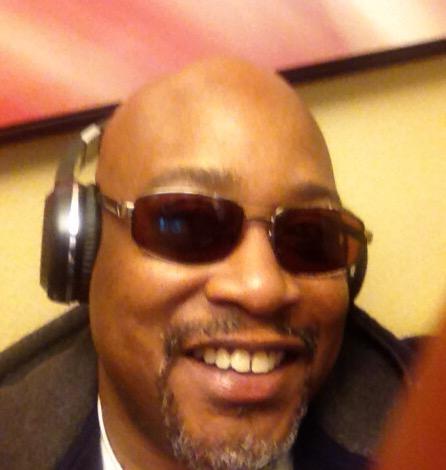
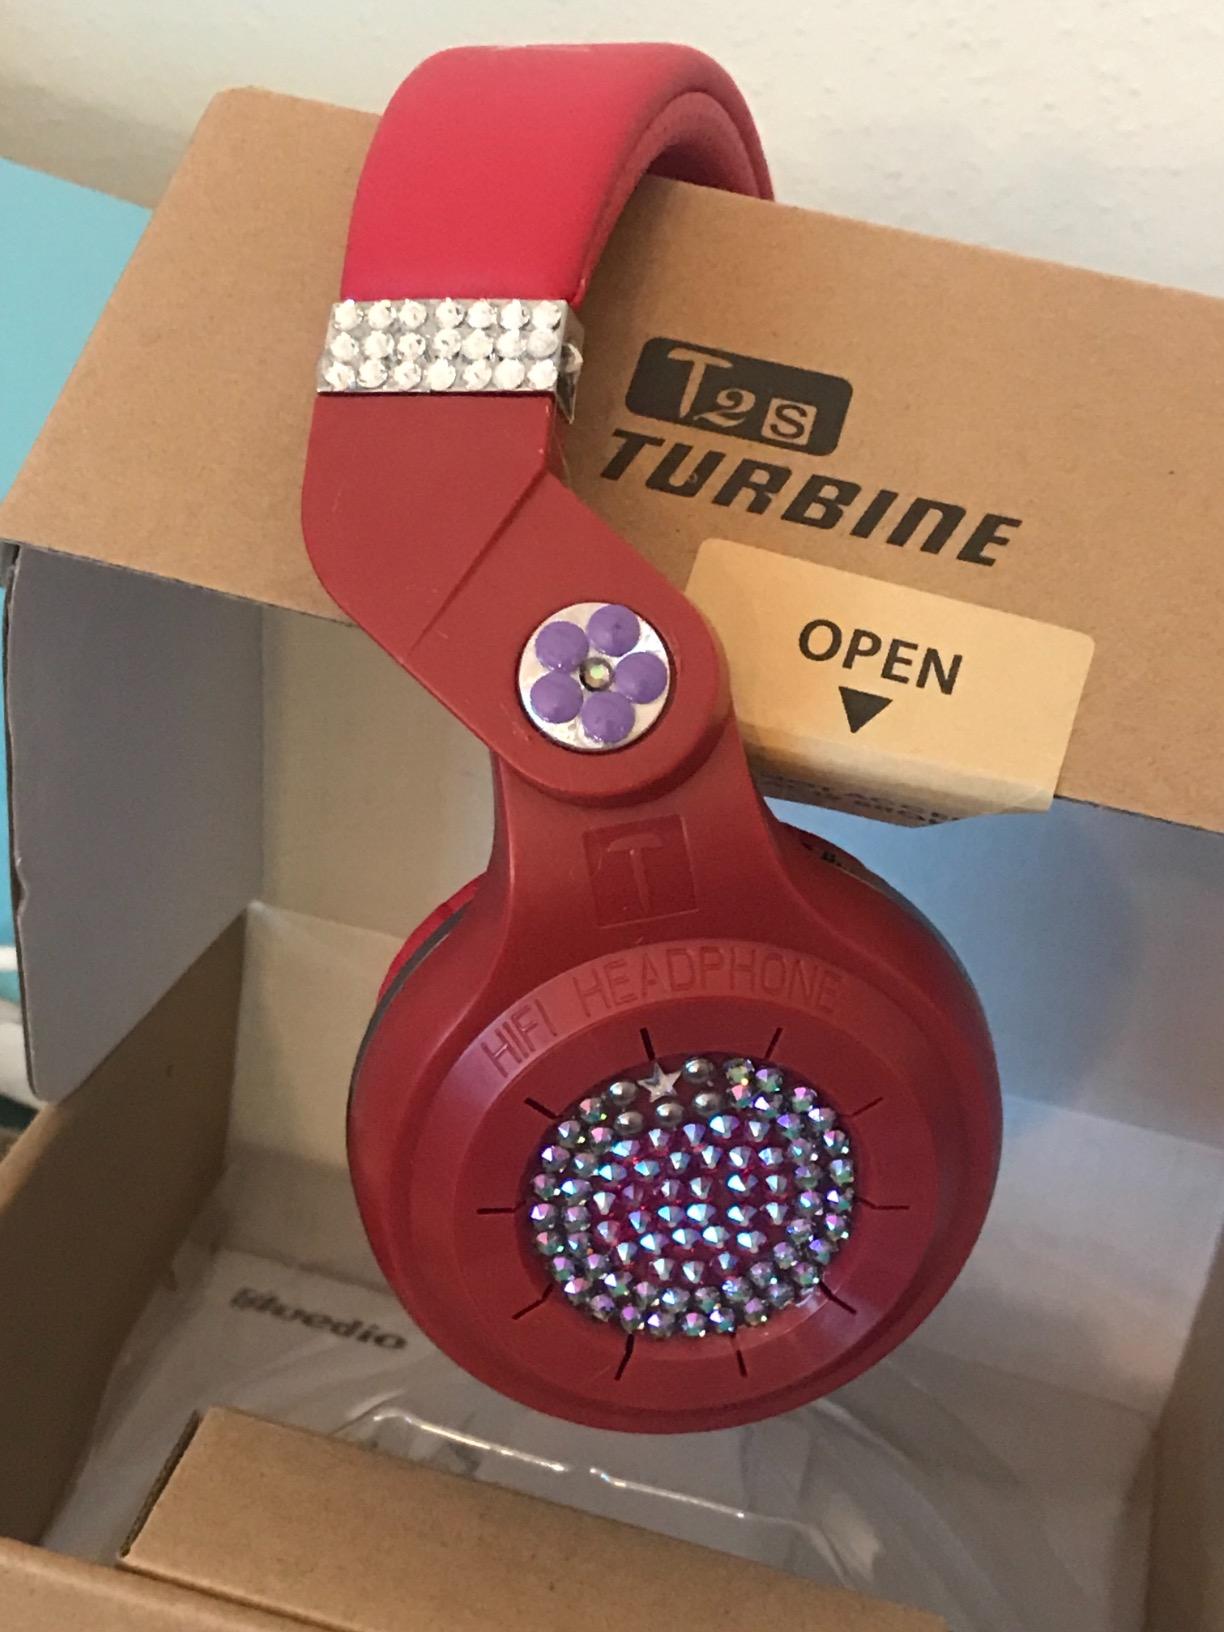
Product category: headphones
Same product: no